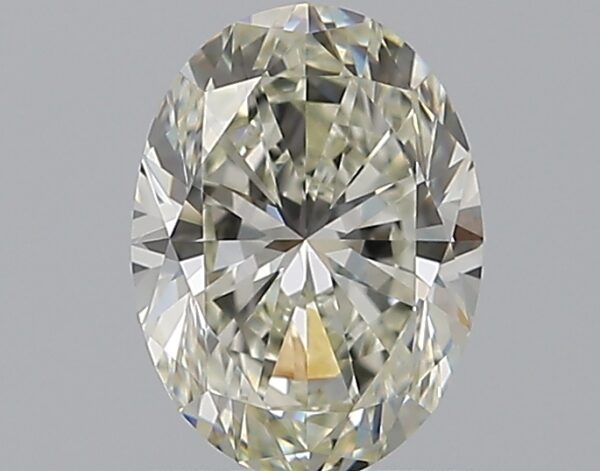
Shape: oval
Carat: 1
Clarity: VS1
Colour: J
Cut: EX
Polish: EX
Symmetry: VG
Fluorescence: N
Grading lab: GIA
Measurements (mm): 7.54 x 5.55 x 3.56